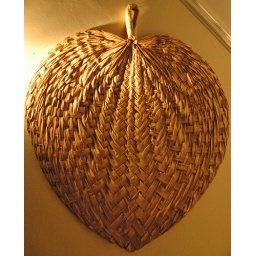
A basket on the wall of a house (Syndi's place in SF)